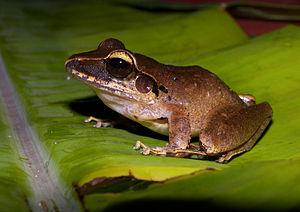
Craugastor raniformis est une espèce d'amphibiens de la famille des Craugastoridae.